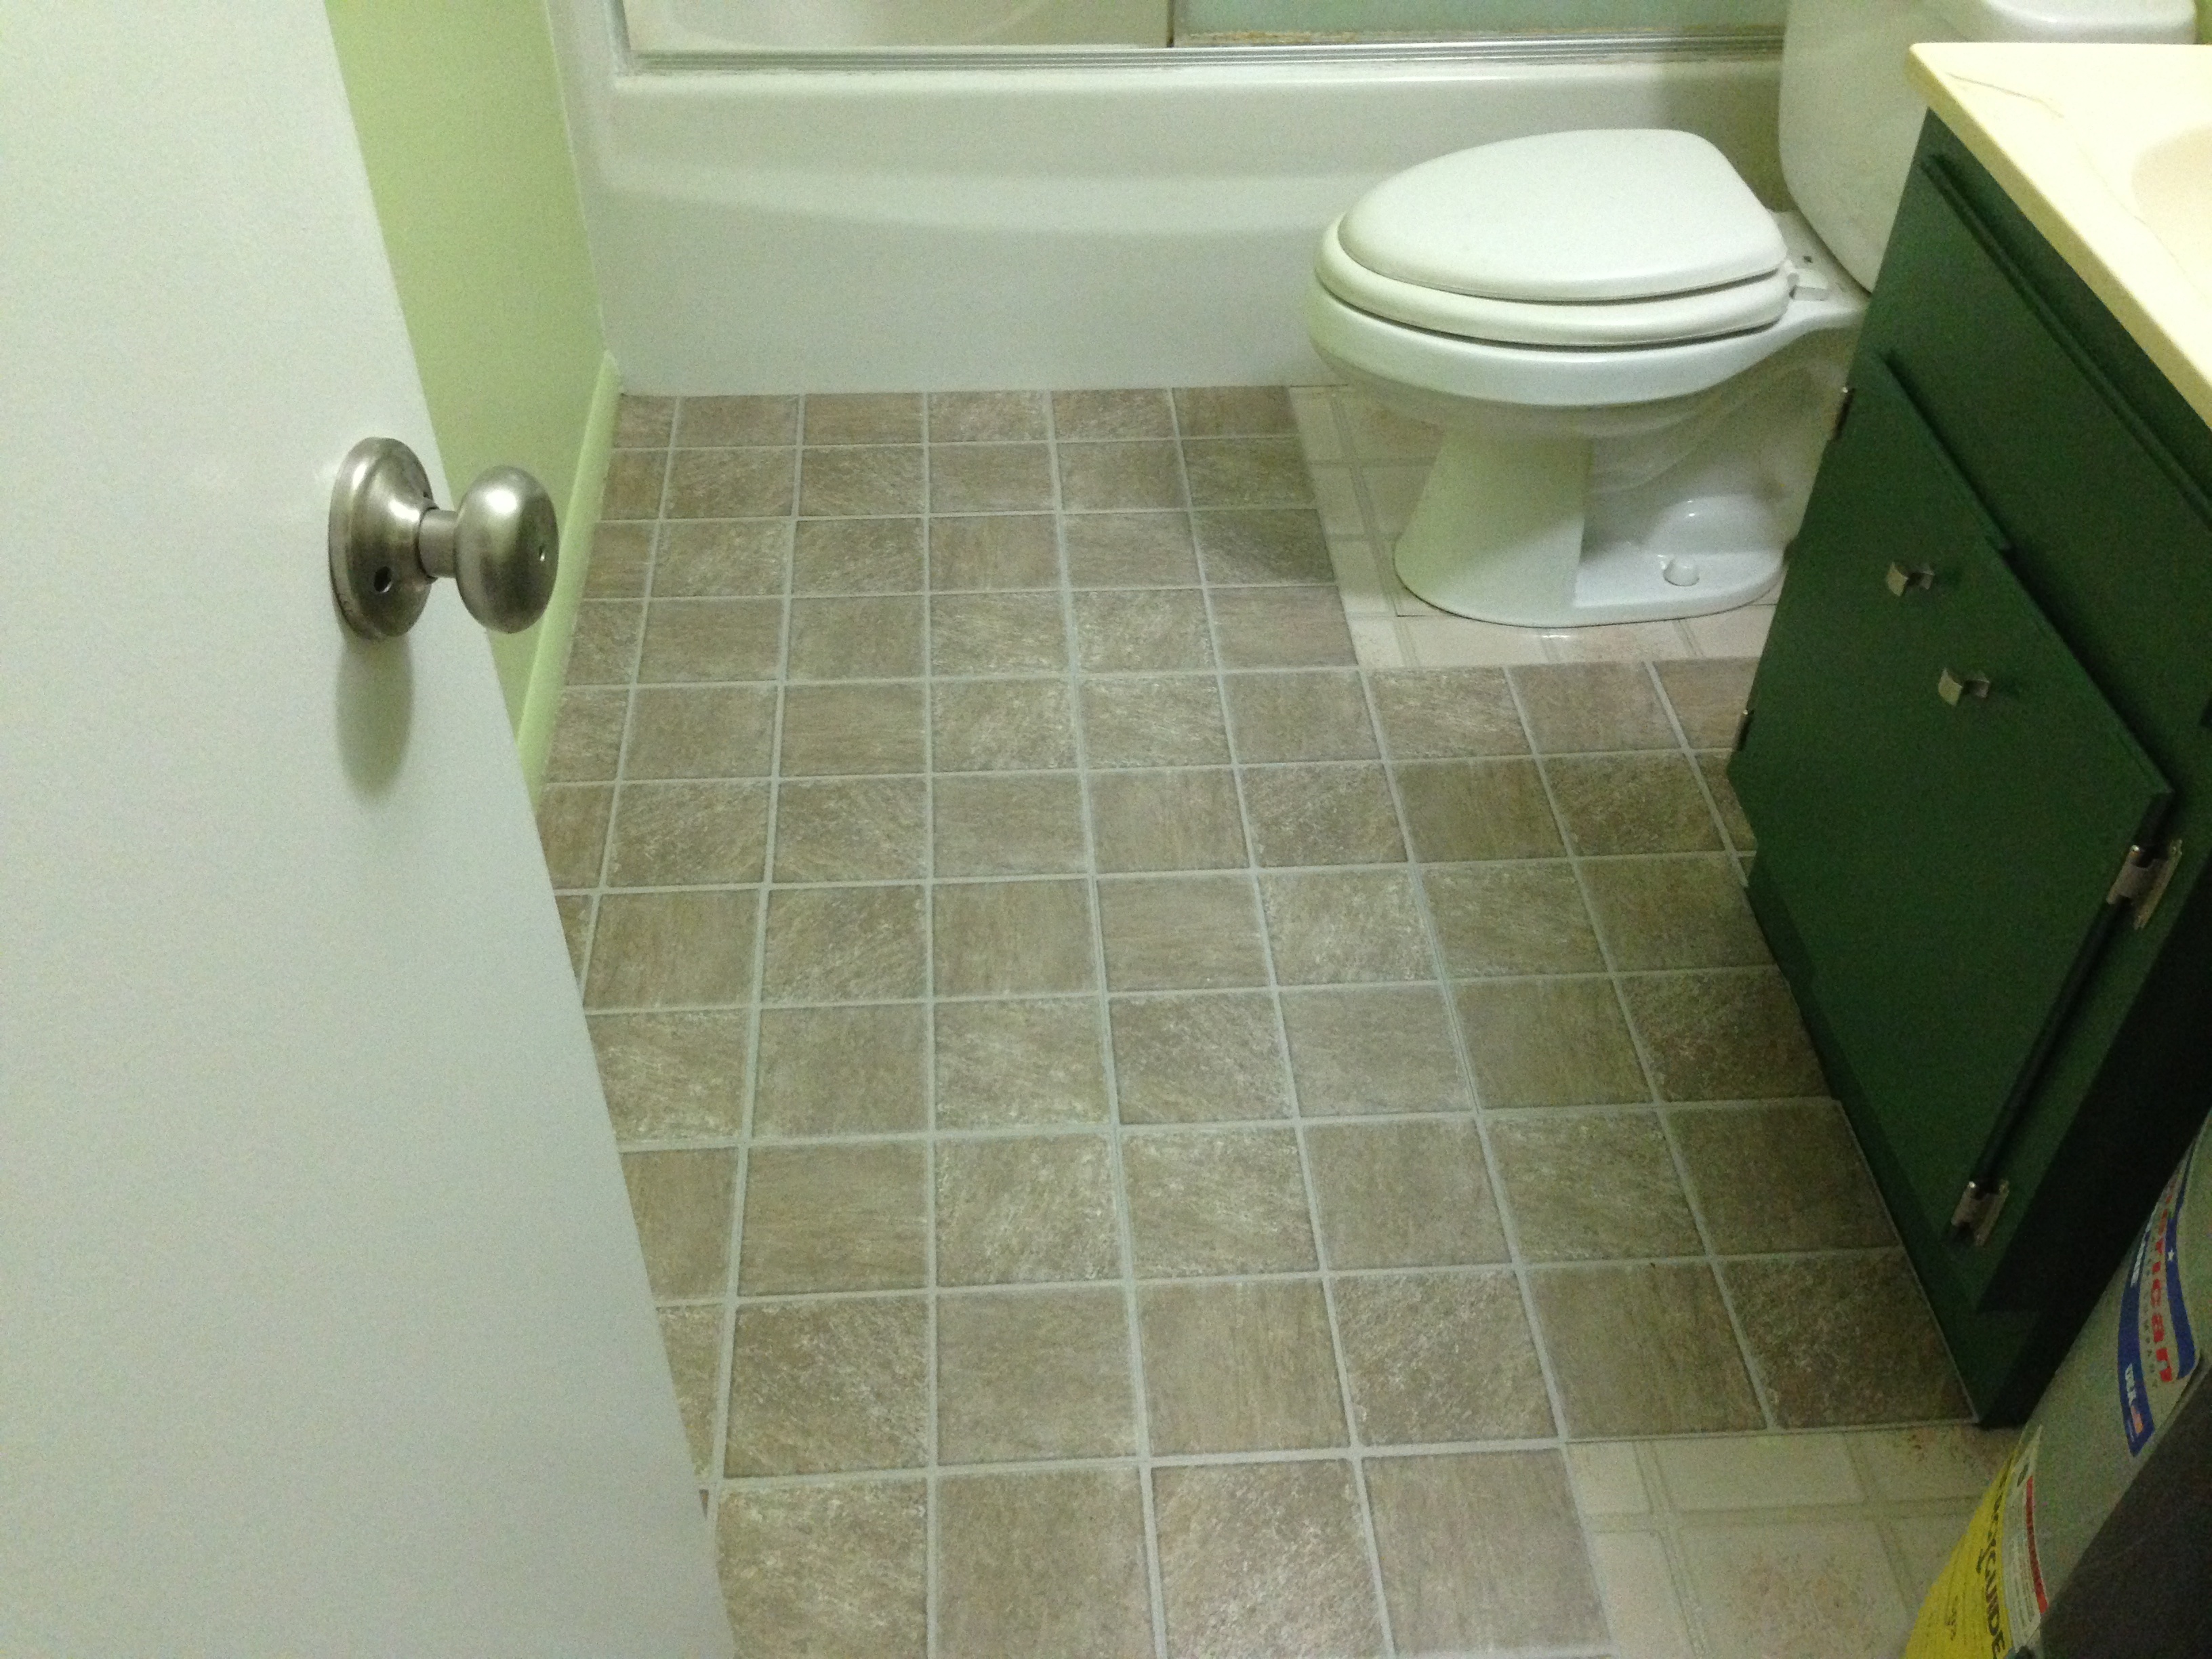
floor, tile, sink, room, bathroom, flooring, plumbing fixture